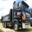
Label: truck